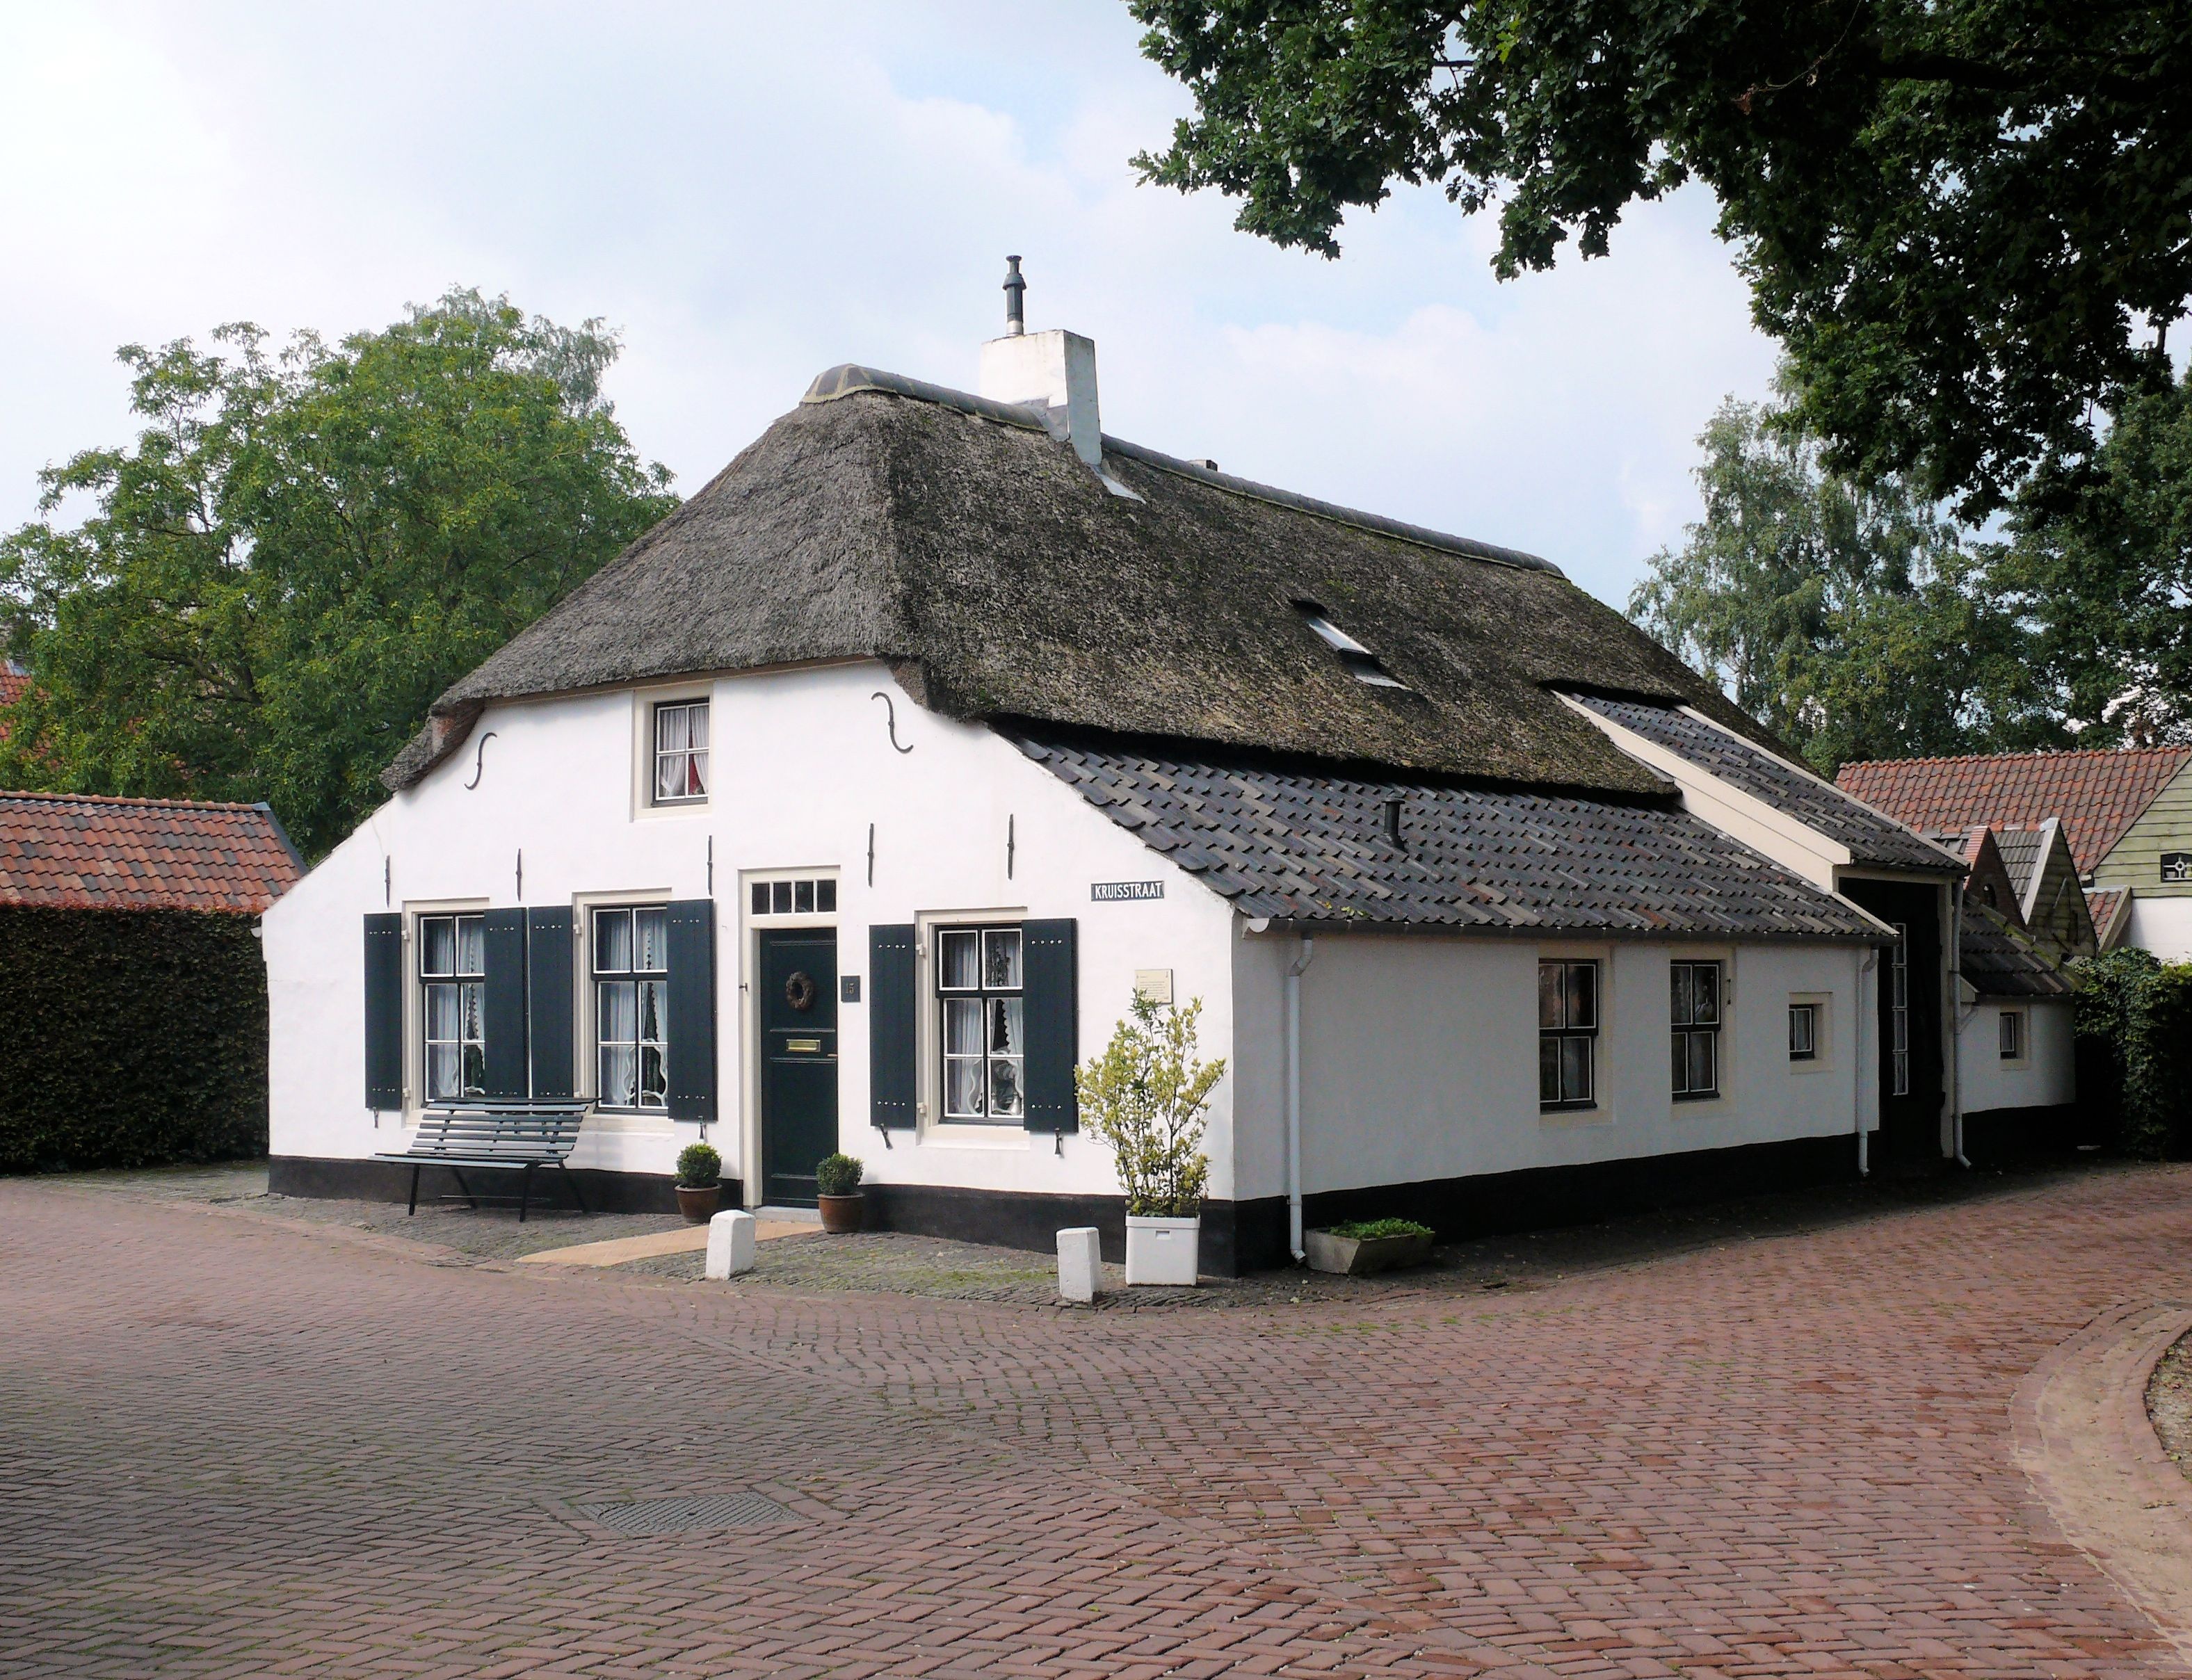
white, farm, house, town, building, home, village, cottage, facade, property, old town, farmhouse, estate, small town, rural area, residential area